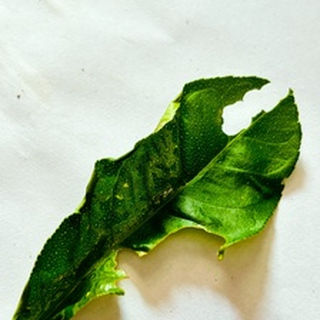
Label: lemon_deficiency